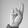
ASL letter: R